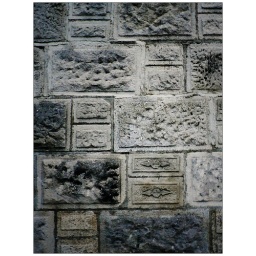
Prison wall detail - it's made by stones with various sizes &amp;amp; patterns